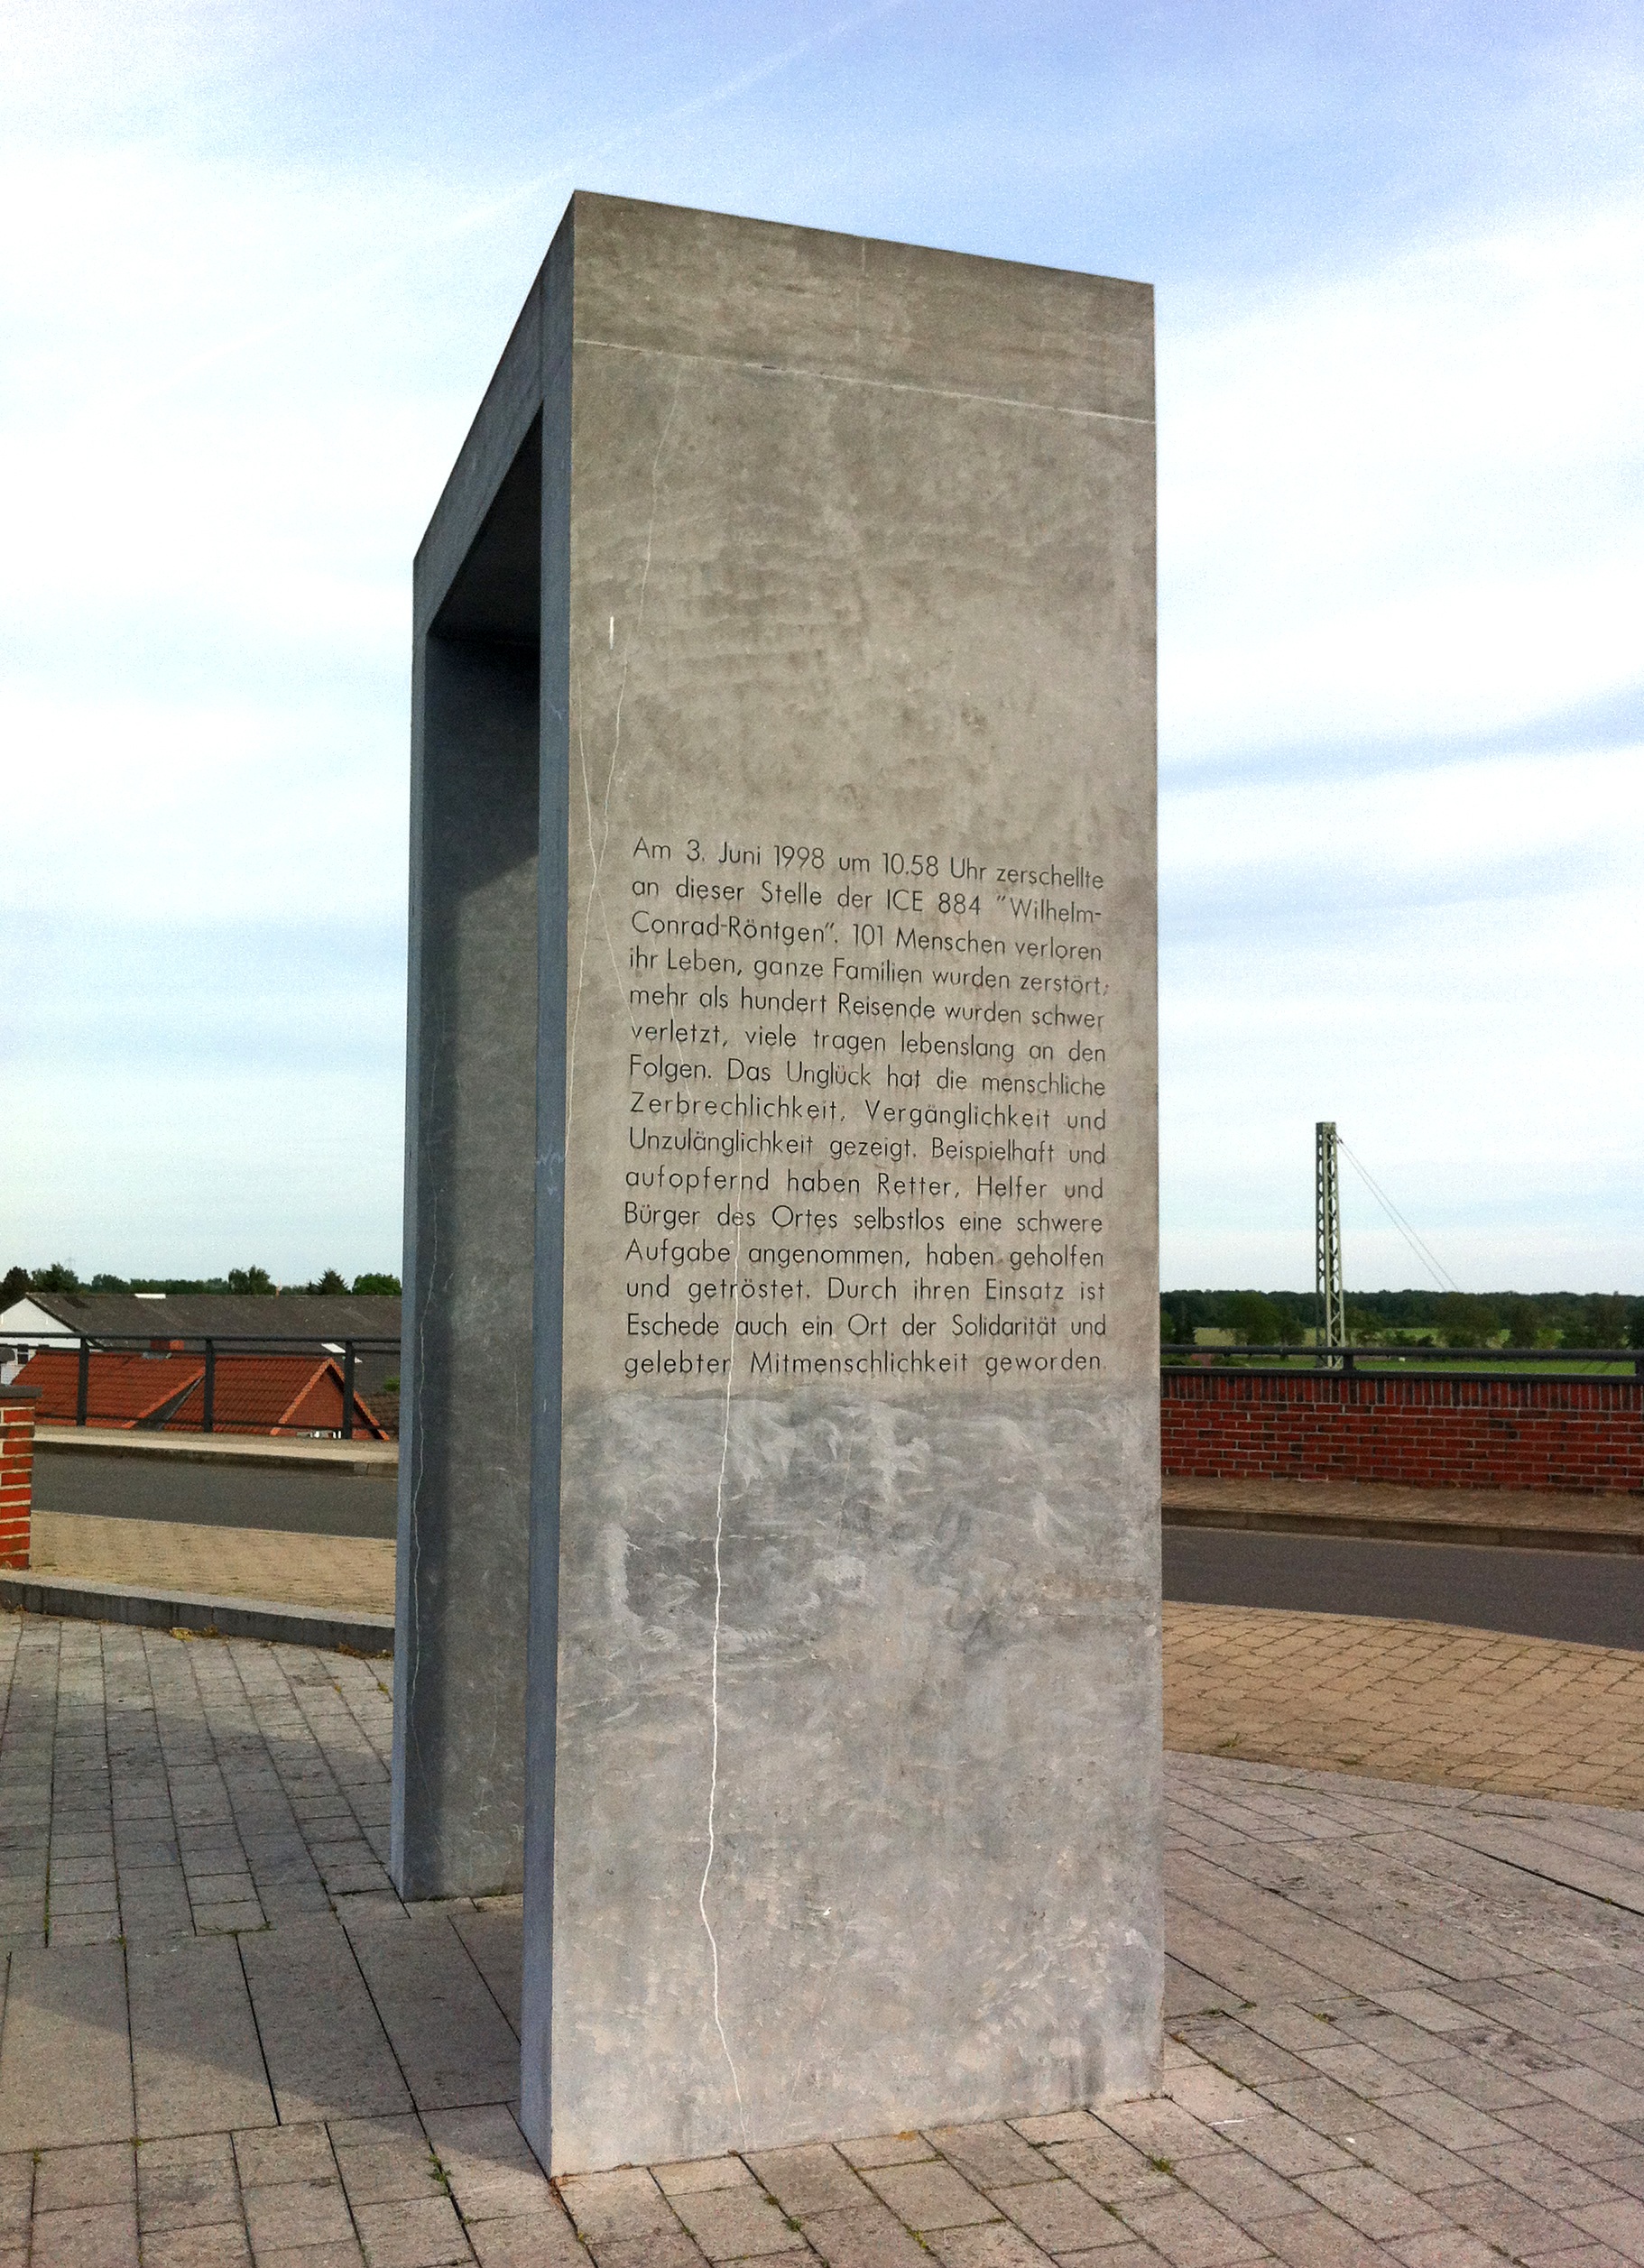
architecture, monument, arch, ice, heart, landmark, facade, concrete, sad, sculpture, memorial, inscription, commemorate, disaster, pain, tourist attraction, accident, emotion, mourning, monolith, steinmetz, misfortune, memorial stone, stone carving, eschede, train wreck